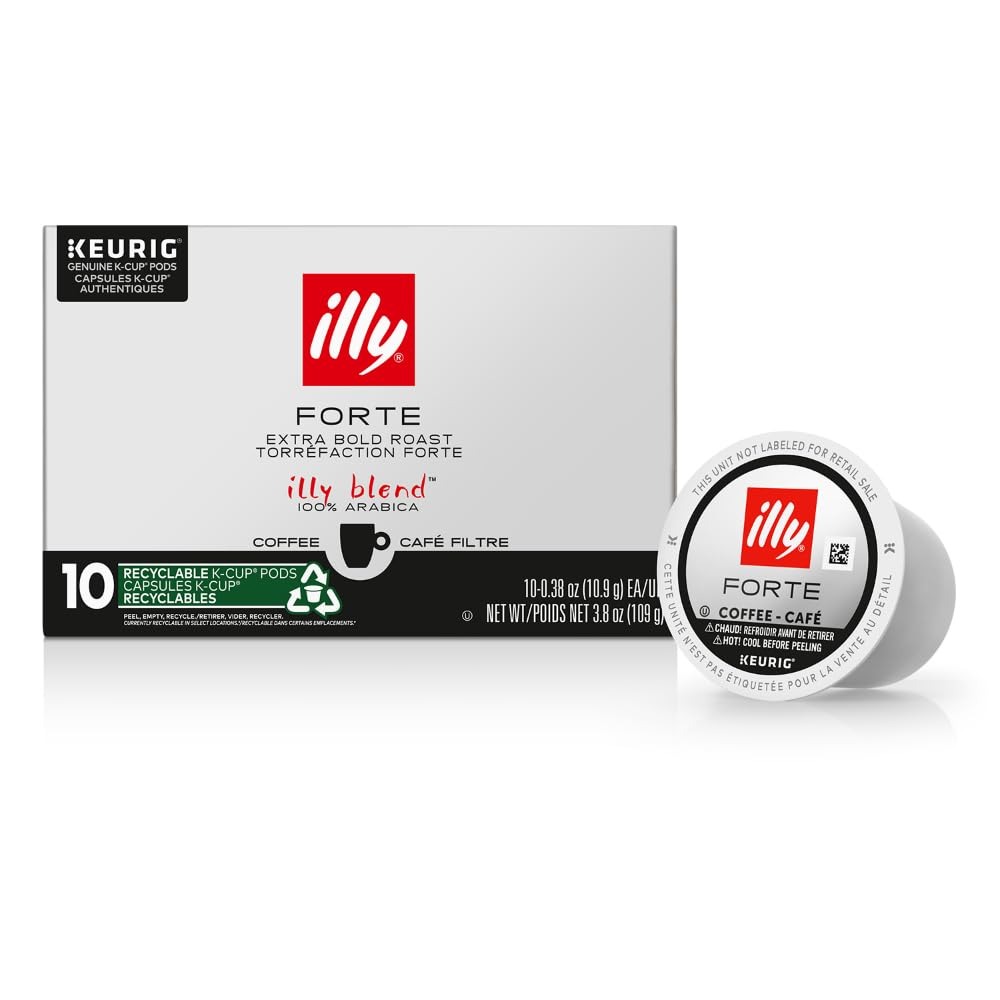
Item Name: illy Coffee, Extra Dark Roast, K-Cup for Keurig
Bullet Point 1: EXTRA DARK ROAST - Dark roast is rich, strong, and full flavored with an intense aroma of toasted bread with a log-lasting aftertaste of dark chocolate. A distinctive and bold taste in the convenience of single serve kpod coffee pods.
Bullet Point 2: K CUPS COFFEE CONVENIENCE - Remove the capsule from the package. Place the capsule in the chamber and activate the brew cycle. Pop these k pods in your Keurig coffee machine and fill your mug with the right brew.
Bullet Point 3: FLAVORFUL & SMOOTH ITALIAN COFFEE - K-cups coffee pods hit you with smooth beginnings and lingering finishes, with each sip being full of flavor.
Bullet Point 4: WE BRING THE TASTE OF ITALY TO YOU - We’ve spent eight decades refining a singular, signature blend celebrated all over the world as the pinnacle of what single-serve coffee can be.
Bullet Point 5: SUSTAINABILITY IS OUR VISION - We pride ourselves on the constant focus on our environment and the community. We are part of a global movement with a common goal: to pave the way for a better, more liveable, and more enlightened world.
Value: 10.0
Unit: Count

Price: 9.705